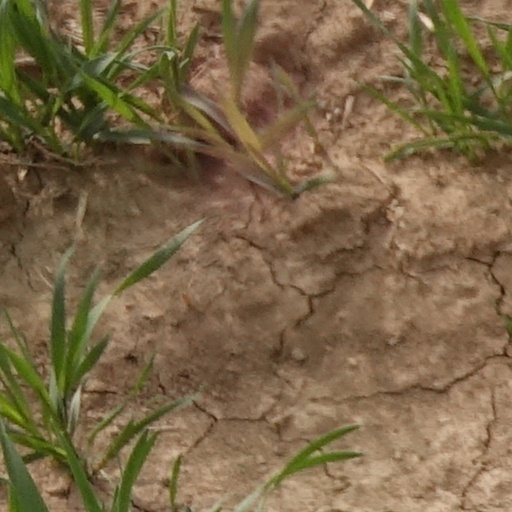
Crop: wheat